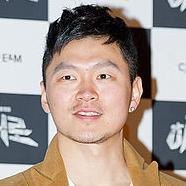
Age: 32